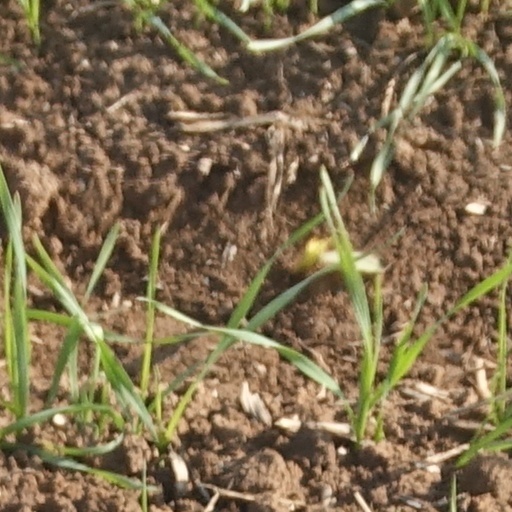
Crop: wheat